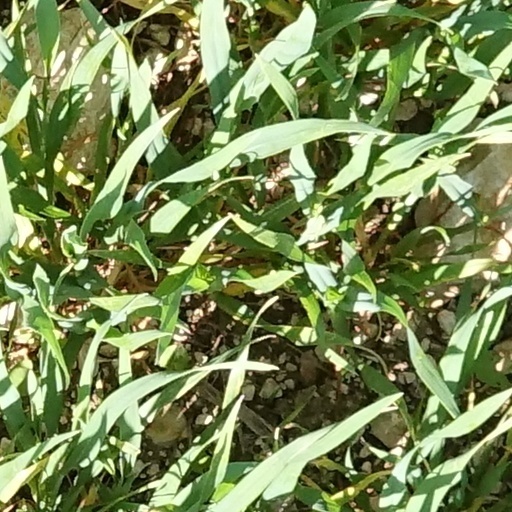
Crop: wheat